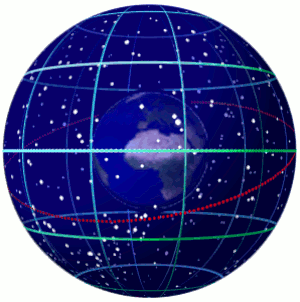
La sphère céleste est la notion d'astronomie sphérique telle qu'elle se présente immédiatement aux yeux d'un observateur isolé. Incapable de déterminer les distances qui le séparent des astres, il imagine qu'ils sont situés sur la surface d'une sphère visible : le ciel nocturne.